Regina's Closet

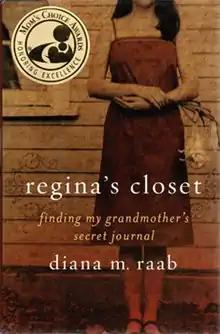
Cover

Regina's Closet, or Regina's Closet: Finding My Grandmother's Secret Journal, is a memoir and biography written by author Diana Raab. It is best known for winning the 2008 National Indie Excellence Award for memoir.